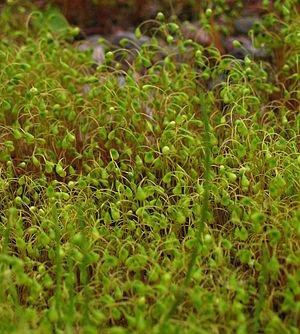
Funaria hygrometrica, la funaire hygromètre, est une espèce de mousse, parmi les plus communes en zone tempérée. C'est une plante de la famille des Funariaceae, qui réagit rapidement à l'humidité ambiante et à la pluie, d'où ses surnoms anglais.